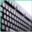
Label: keyboard